Kreis (Habsburg monarchy)

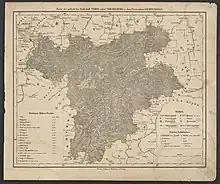
Map showing the of the County of Tyrol with Vorarlberg

Formally the Princely County of Gorizia and Gradisca, the Margraviate of Istria and the City of Triest with its Territory. 1815–49 Triest of the Kingdom of Illyria; separate crown land thereafter.